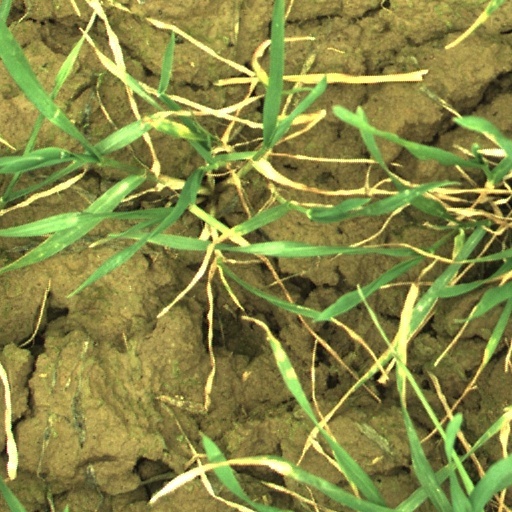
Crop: wheat